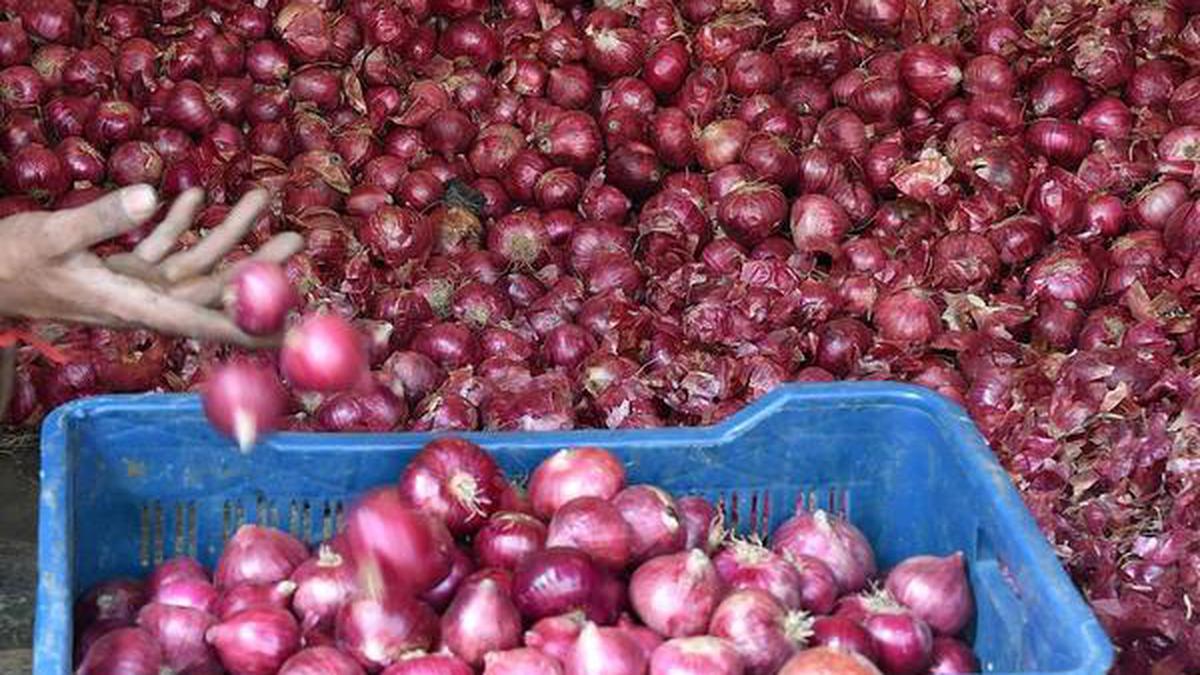
Hili ni shamba la mboga ambapo tunaona umwagiliaji wa maji ukiendelea kuwekwa katika mboga hizi ili ziweze kunawiri.